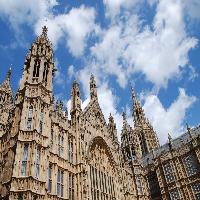
Weather: sun or clear